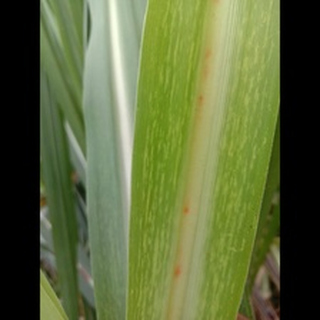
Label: sugarcane_mosaic